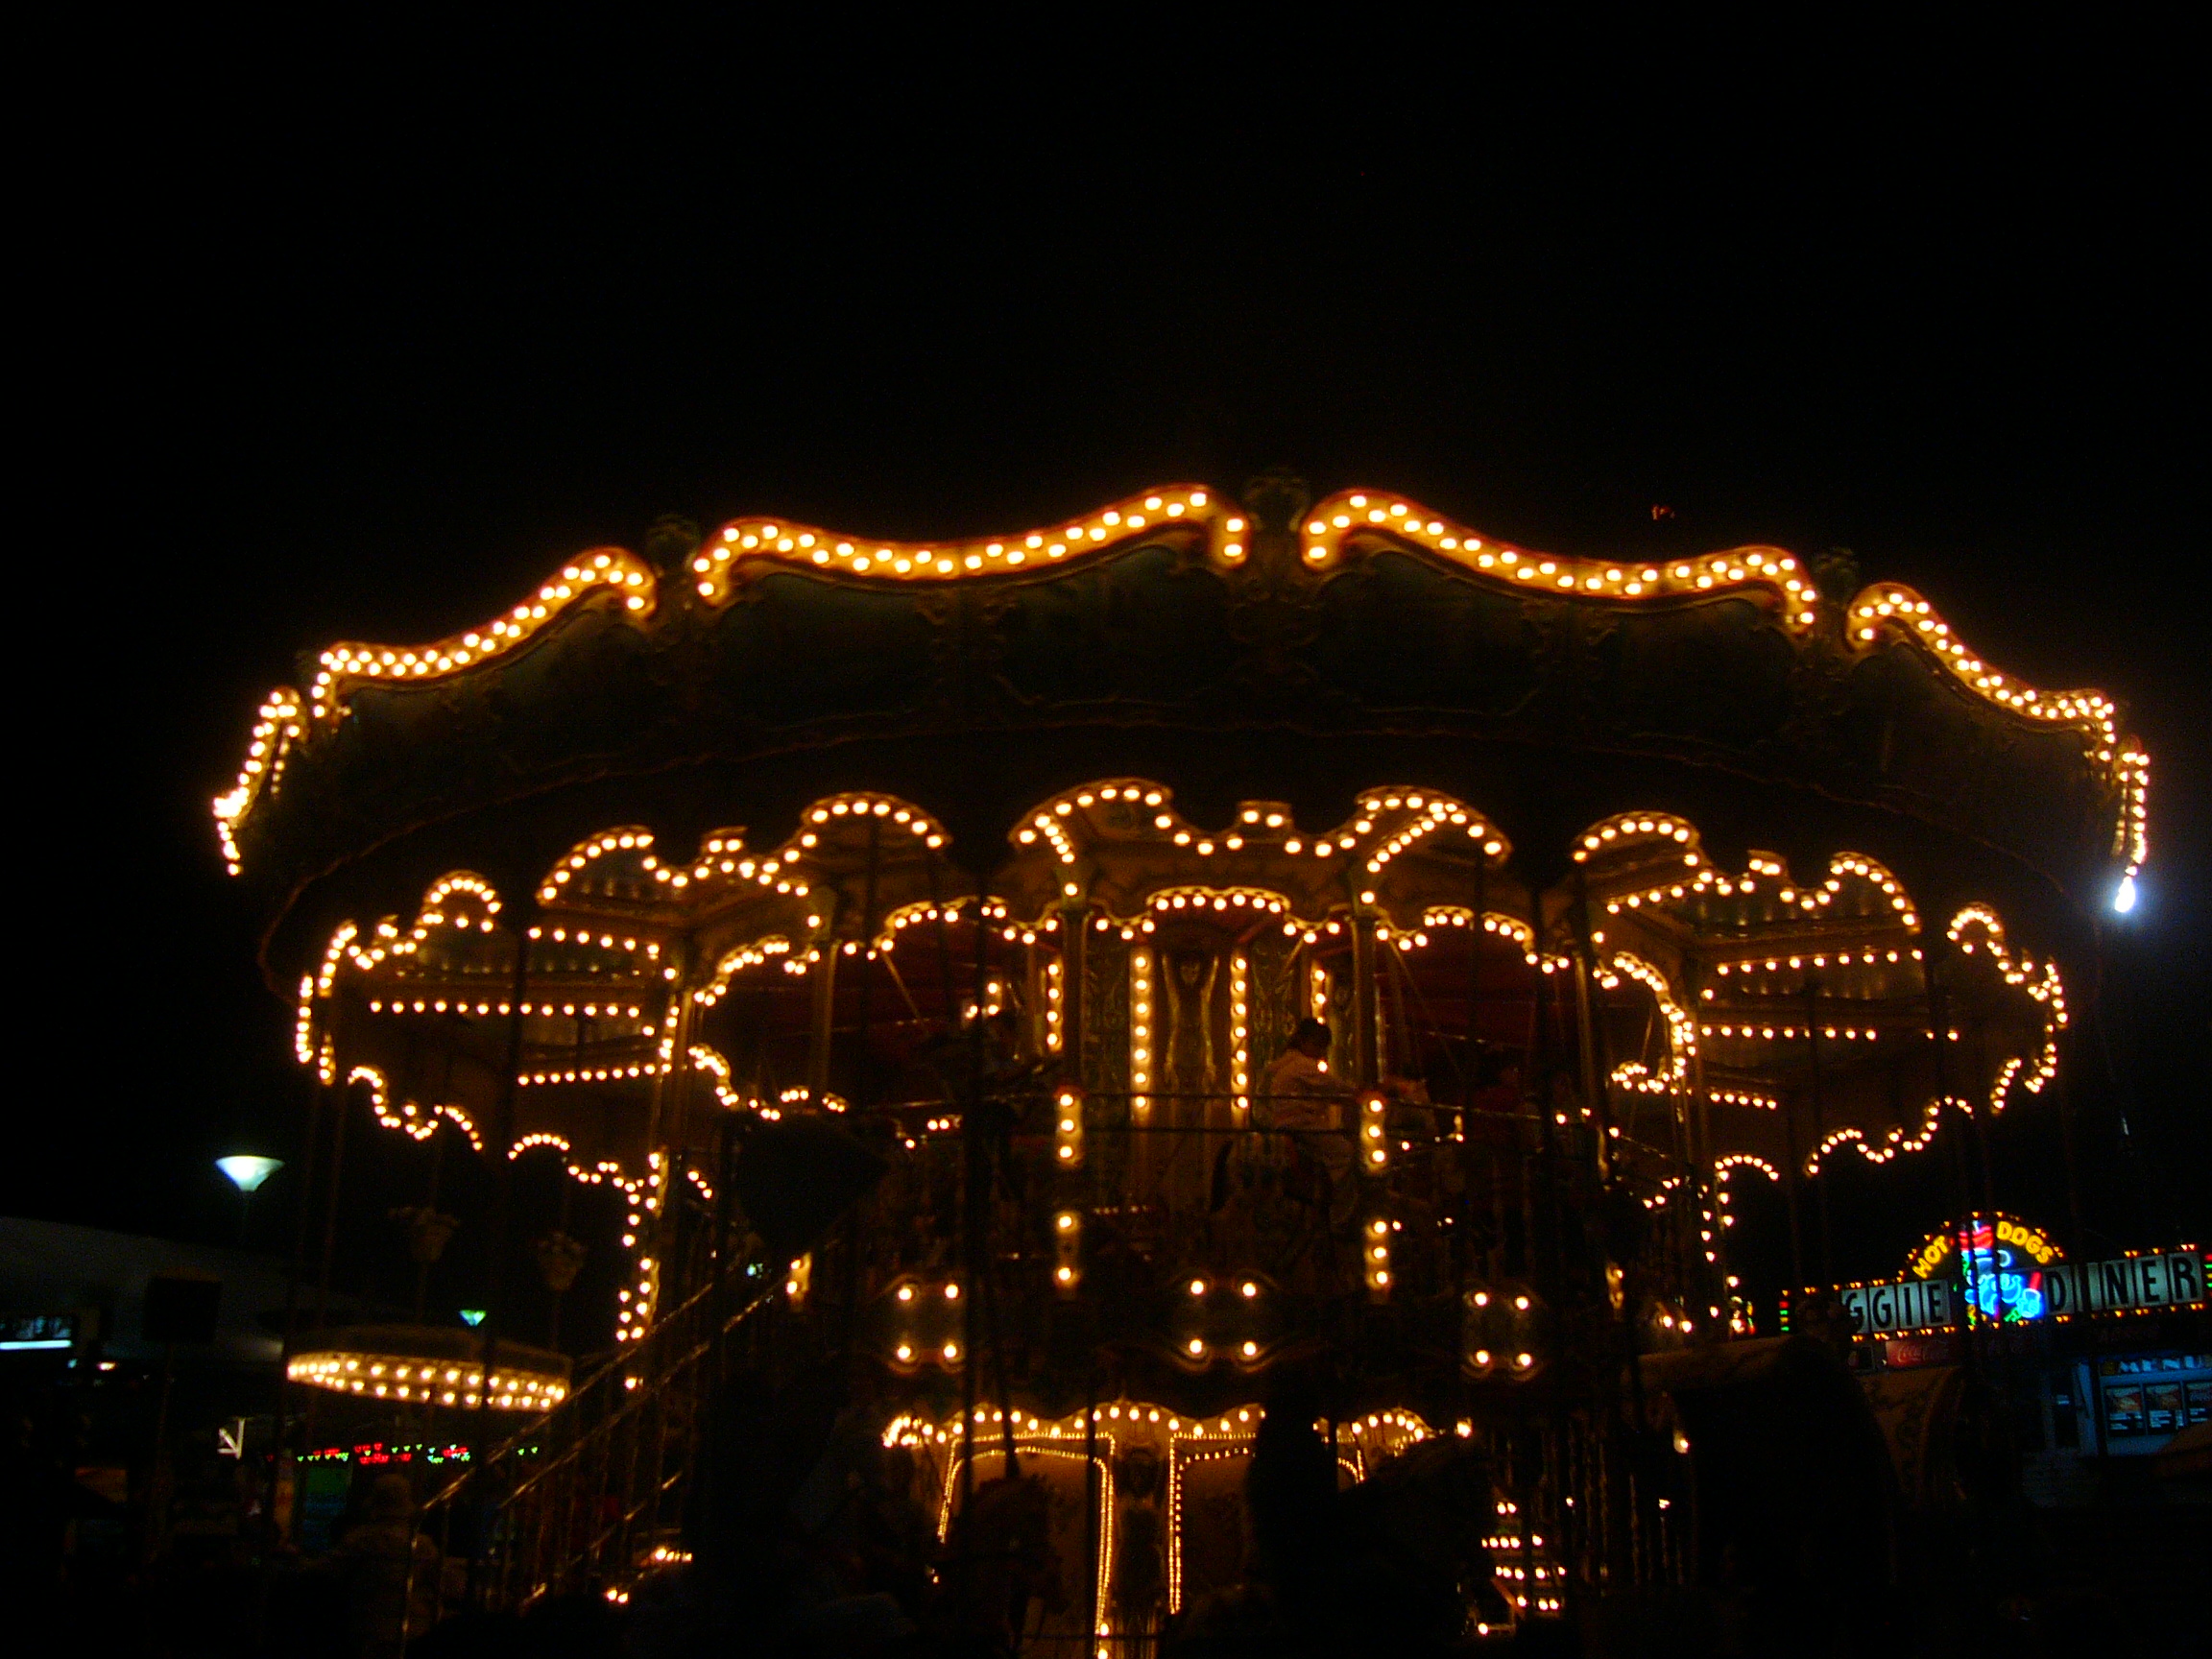
carousel, night, light, tourist attraction, lighting, darkness, reflection, sky, christmas lights, city, fete, recreation, amusement ride, electricity, new year's eve, metropolis, festival, evening, street light, light fixture